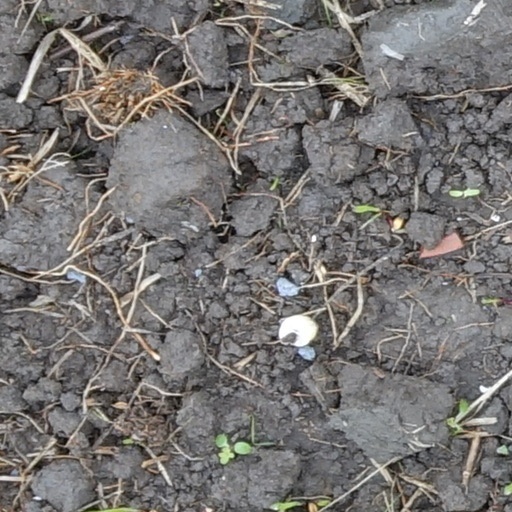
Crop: wheat